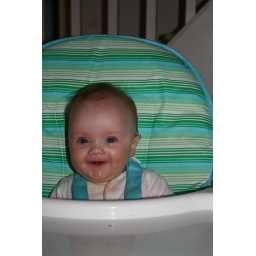
Big girl in my new high chair